Luka Bonačić

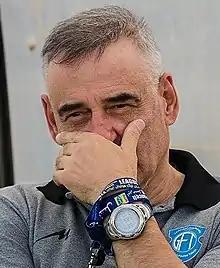
Bonačić in 2017

Luka Bonačić (born 21 March 1955) is a Croatian football coach and former professional player.